Swingfire

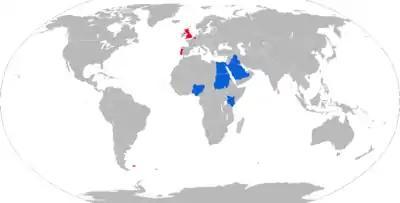
Map with Swingfire operators in blue and former operators in red

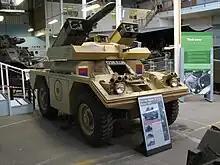
Ferret Mk 5 armed with Swingfire at The Tank Museum, Bovington

In March 2002 20 warheads, removed for decommissioning, were washed into the Bristol Channel along with 8 anti-tank mines. The warheads, with a total explosive weight equivalent to 64.2 kg of TNT, were never located.